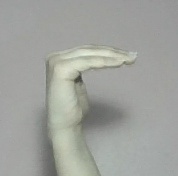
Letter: haa